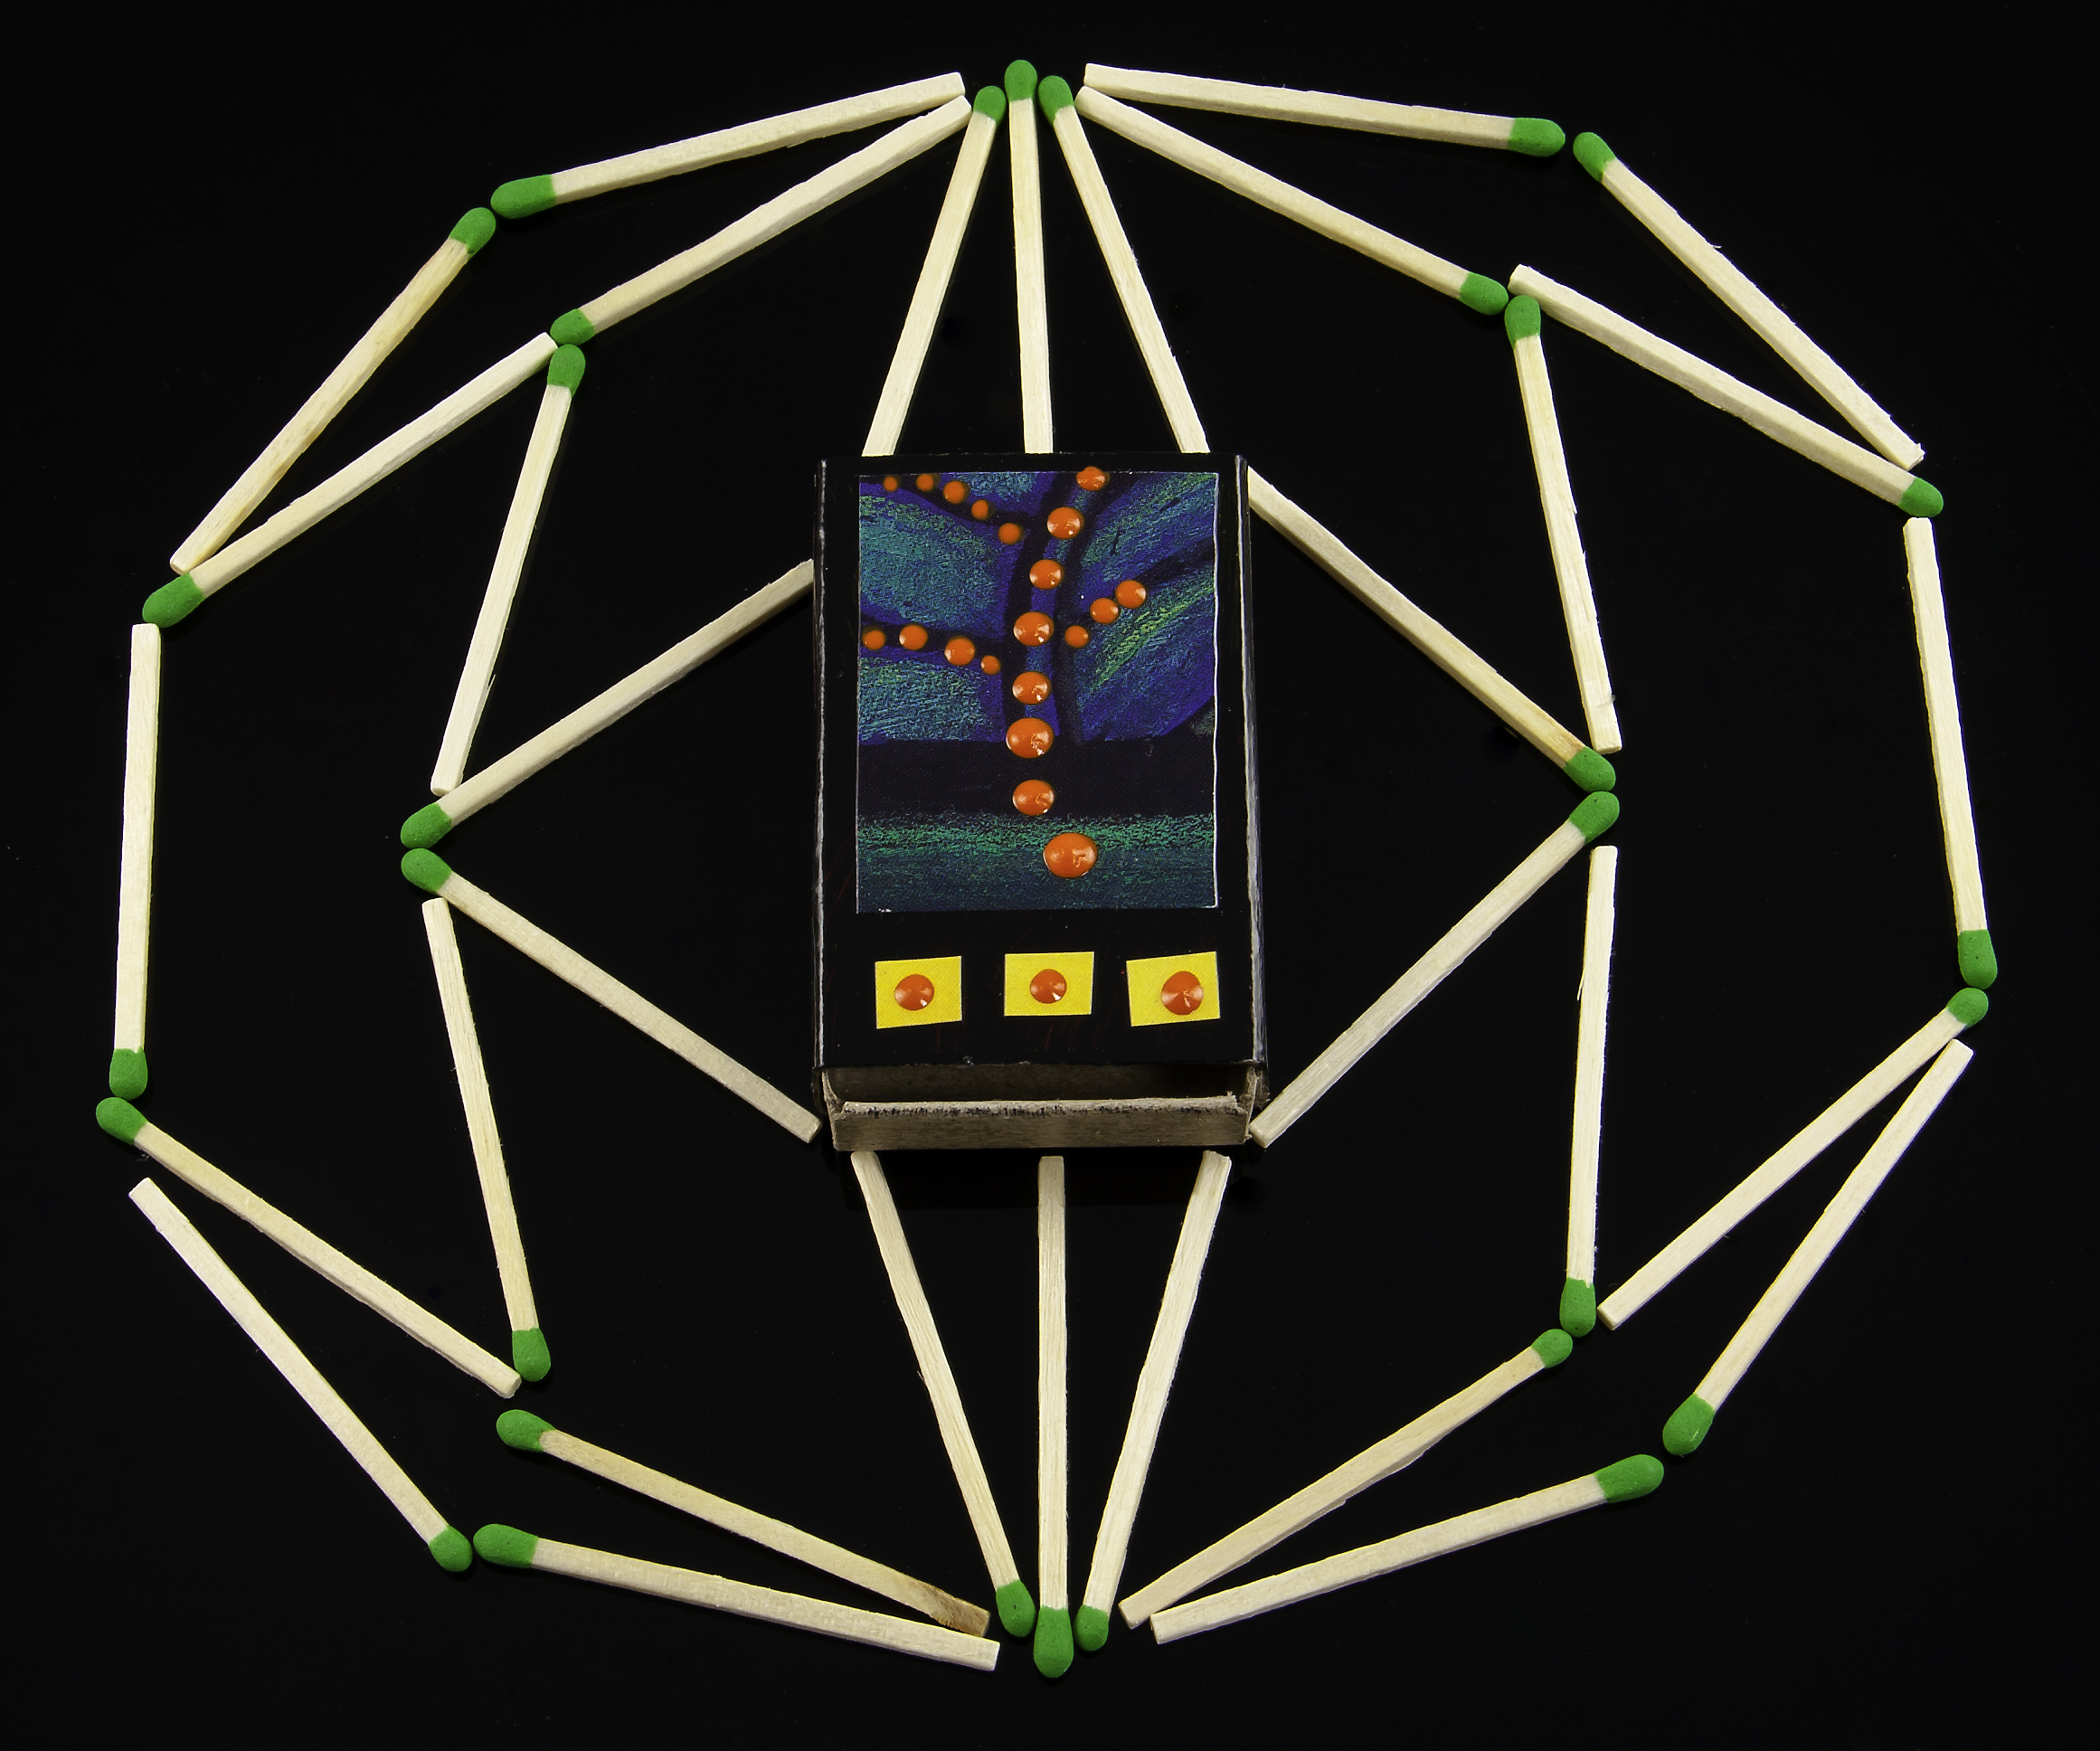
abstract, window, glass, pattern, geometric, stained glass, design, triangle, symmetry, matchbox, msh0213, matches, msh021311, indoor games and sports